.450/400 Black Powder Express

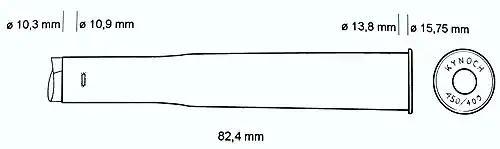

The .450/400 Black Powder Express cartridges served as the parent cases for the .450/400 Nitro Express cartridges, the same cartridge cases loaded with greater loads of cordite and heavier bullets to produce far more powerful rounds.